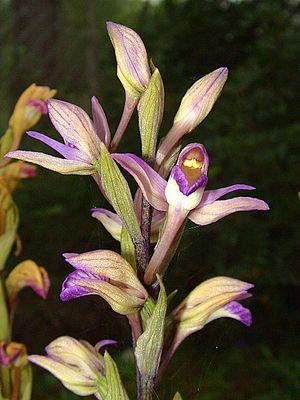
Limodorum est un genre d'orchidées terrestres incluant trois espèces.
Cette liste de Tracheophyta de Bosnie-Herzégovine, ainsi que d’espèces introduites est un aperçu incomplet d’espèces de mousses, de fougères, de gymnospermes et d’angiospermes citées dans la littérature disponible en langues bosniaque, croate, serbe et serbo-croate. Cet aperçu n’inclue pas des espèces cultivées ni celles occasionnellement introduites.